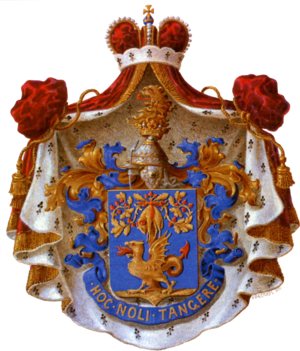
La Maison de Tchikovani est une famille princière de la Géorgie. Les ducs de Tchikovani ont géré la province historique de Lečxumi dans le nord-ouest de la Géorgie. En 1691, les Tchikovani prirent le pouvoir en Mingrélie et assumèrent le nom dynastique de la famille précédente, les Dadiani. La dynastie nouvelle établit sa capitale à Zougdidi.